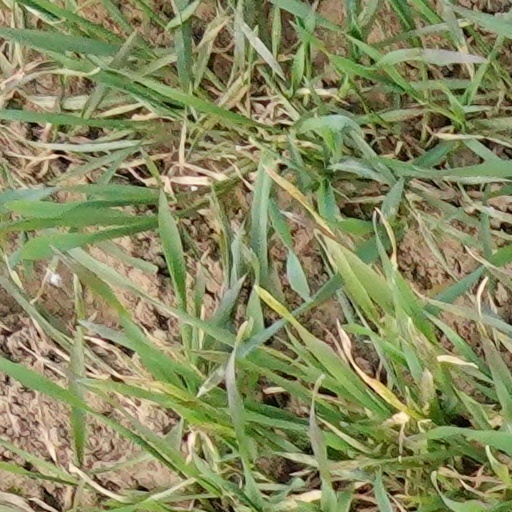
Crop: wheat